Khor Kok Soon

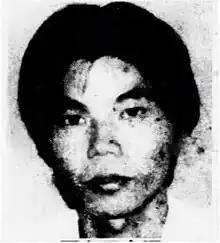
Ong King Hock, the lorry driver who was held hostage by Khor before he was found dead.

On the afternoon of 30 July 1984, 31-year-old Khor Kok Soon and his 43-year-old accomplice Lim Woo Sung (林武生 Lín Wǔshēng), alias "Toh Huay Seow", planned to commit armed robbery at Shenton Way. Riding a stolen motorcycle, both Khor and Lim headed to Shenton Way, and upon reaching the place, they roamed the area and monitored at least six banks, looking for a target to rob. The pair's intention was not to rob a bank, but to rob any people who carried huge amounts of cash to the bank.